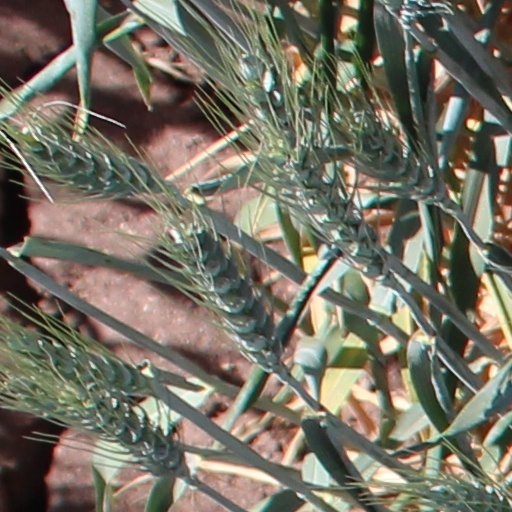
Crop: wheat